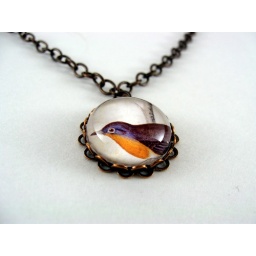
Vintage-look gray bird necklace by Art &amp;amp; Clasp